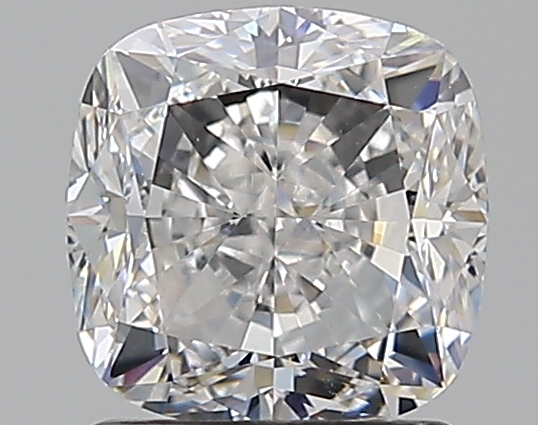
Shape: cushion
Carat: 1.59
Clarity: SI1
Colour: D
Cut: VG
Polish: EX
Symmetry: EX
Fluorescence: ST
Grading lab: GIA
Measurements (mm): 6.41 x 6.37 x 4.41